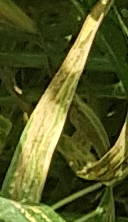
Label: Wheat___Yellow_Rust